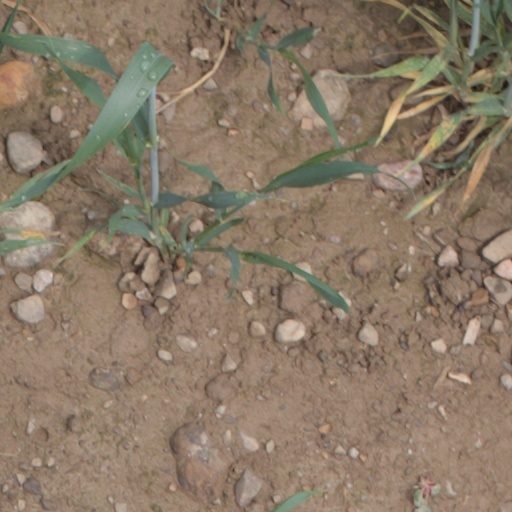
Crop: wheat